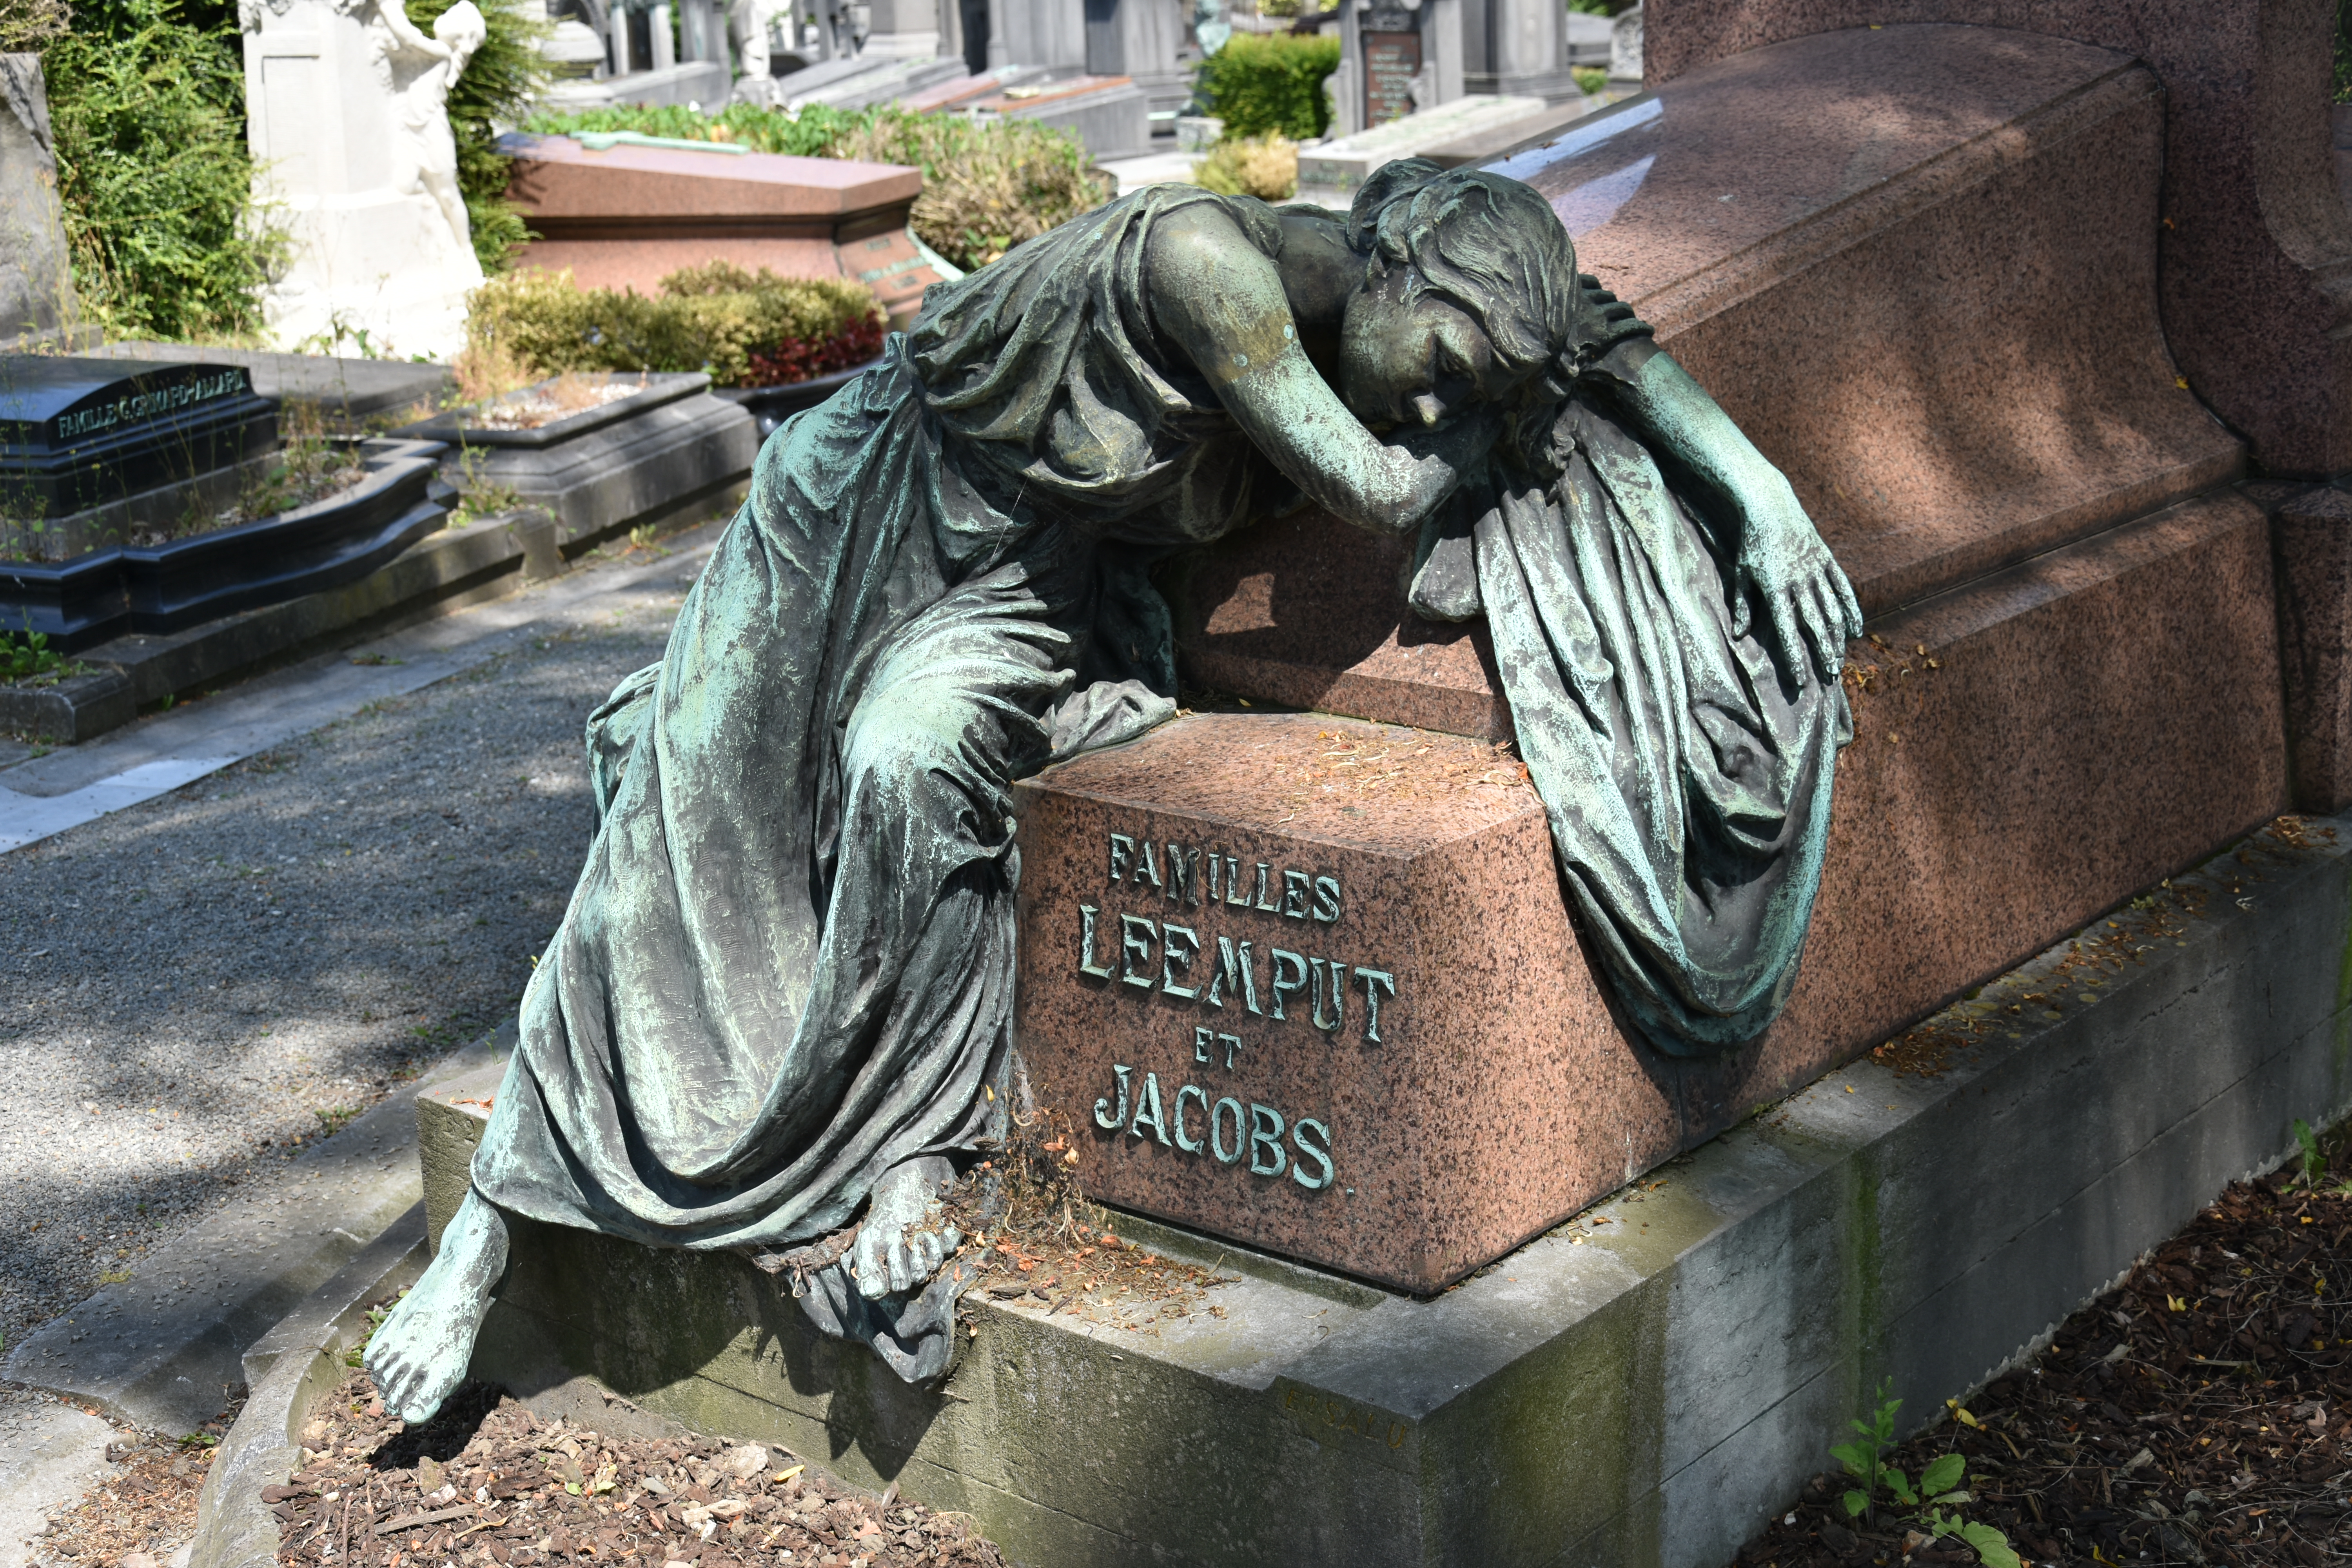
brussels, cemetery, grave, statue, sculpture, monument, stone carving, headstone, memorial, tree, carving